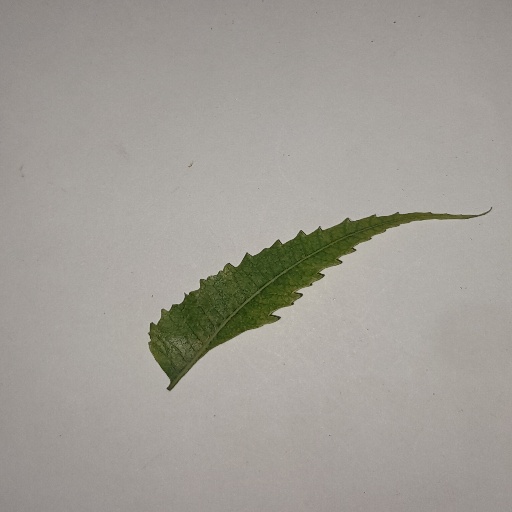
Species: Neem
Leaf condition: Yellow Leaf